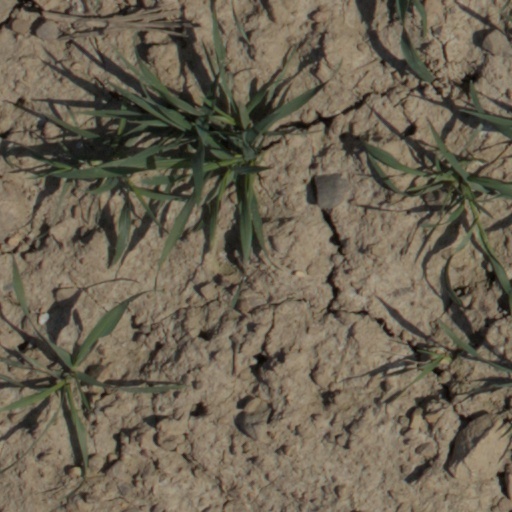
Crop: wheat